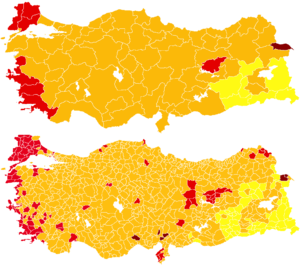
Les élections législatives turques de 2011 se sont tenues le 12 juin 2011, afin d'élire les cinq cent cinquante députés de la 23ᵉ législature de la Grande Assemblée nationale. Il s'agit du premier scrutin tenu à terme depuis 1977.